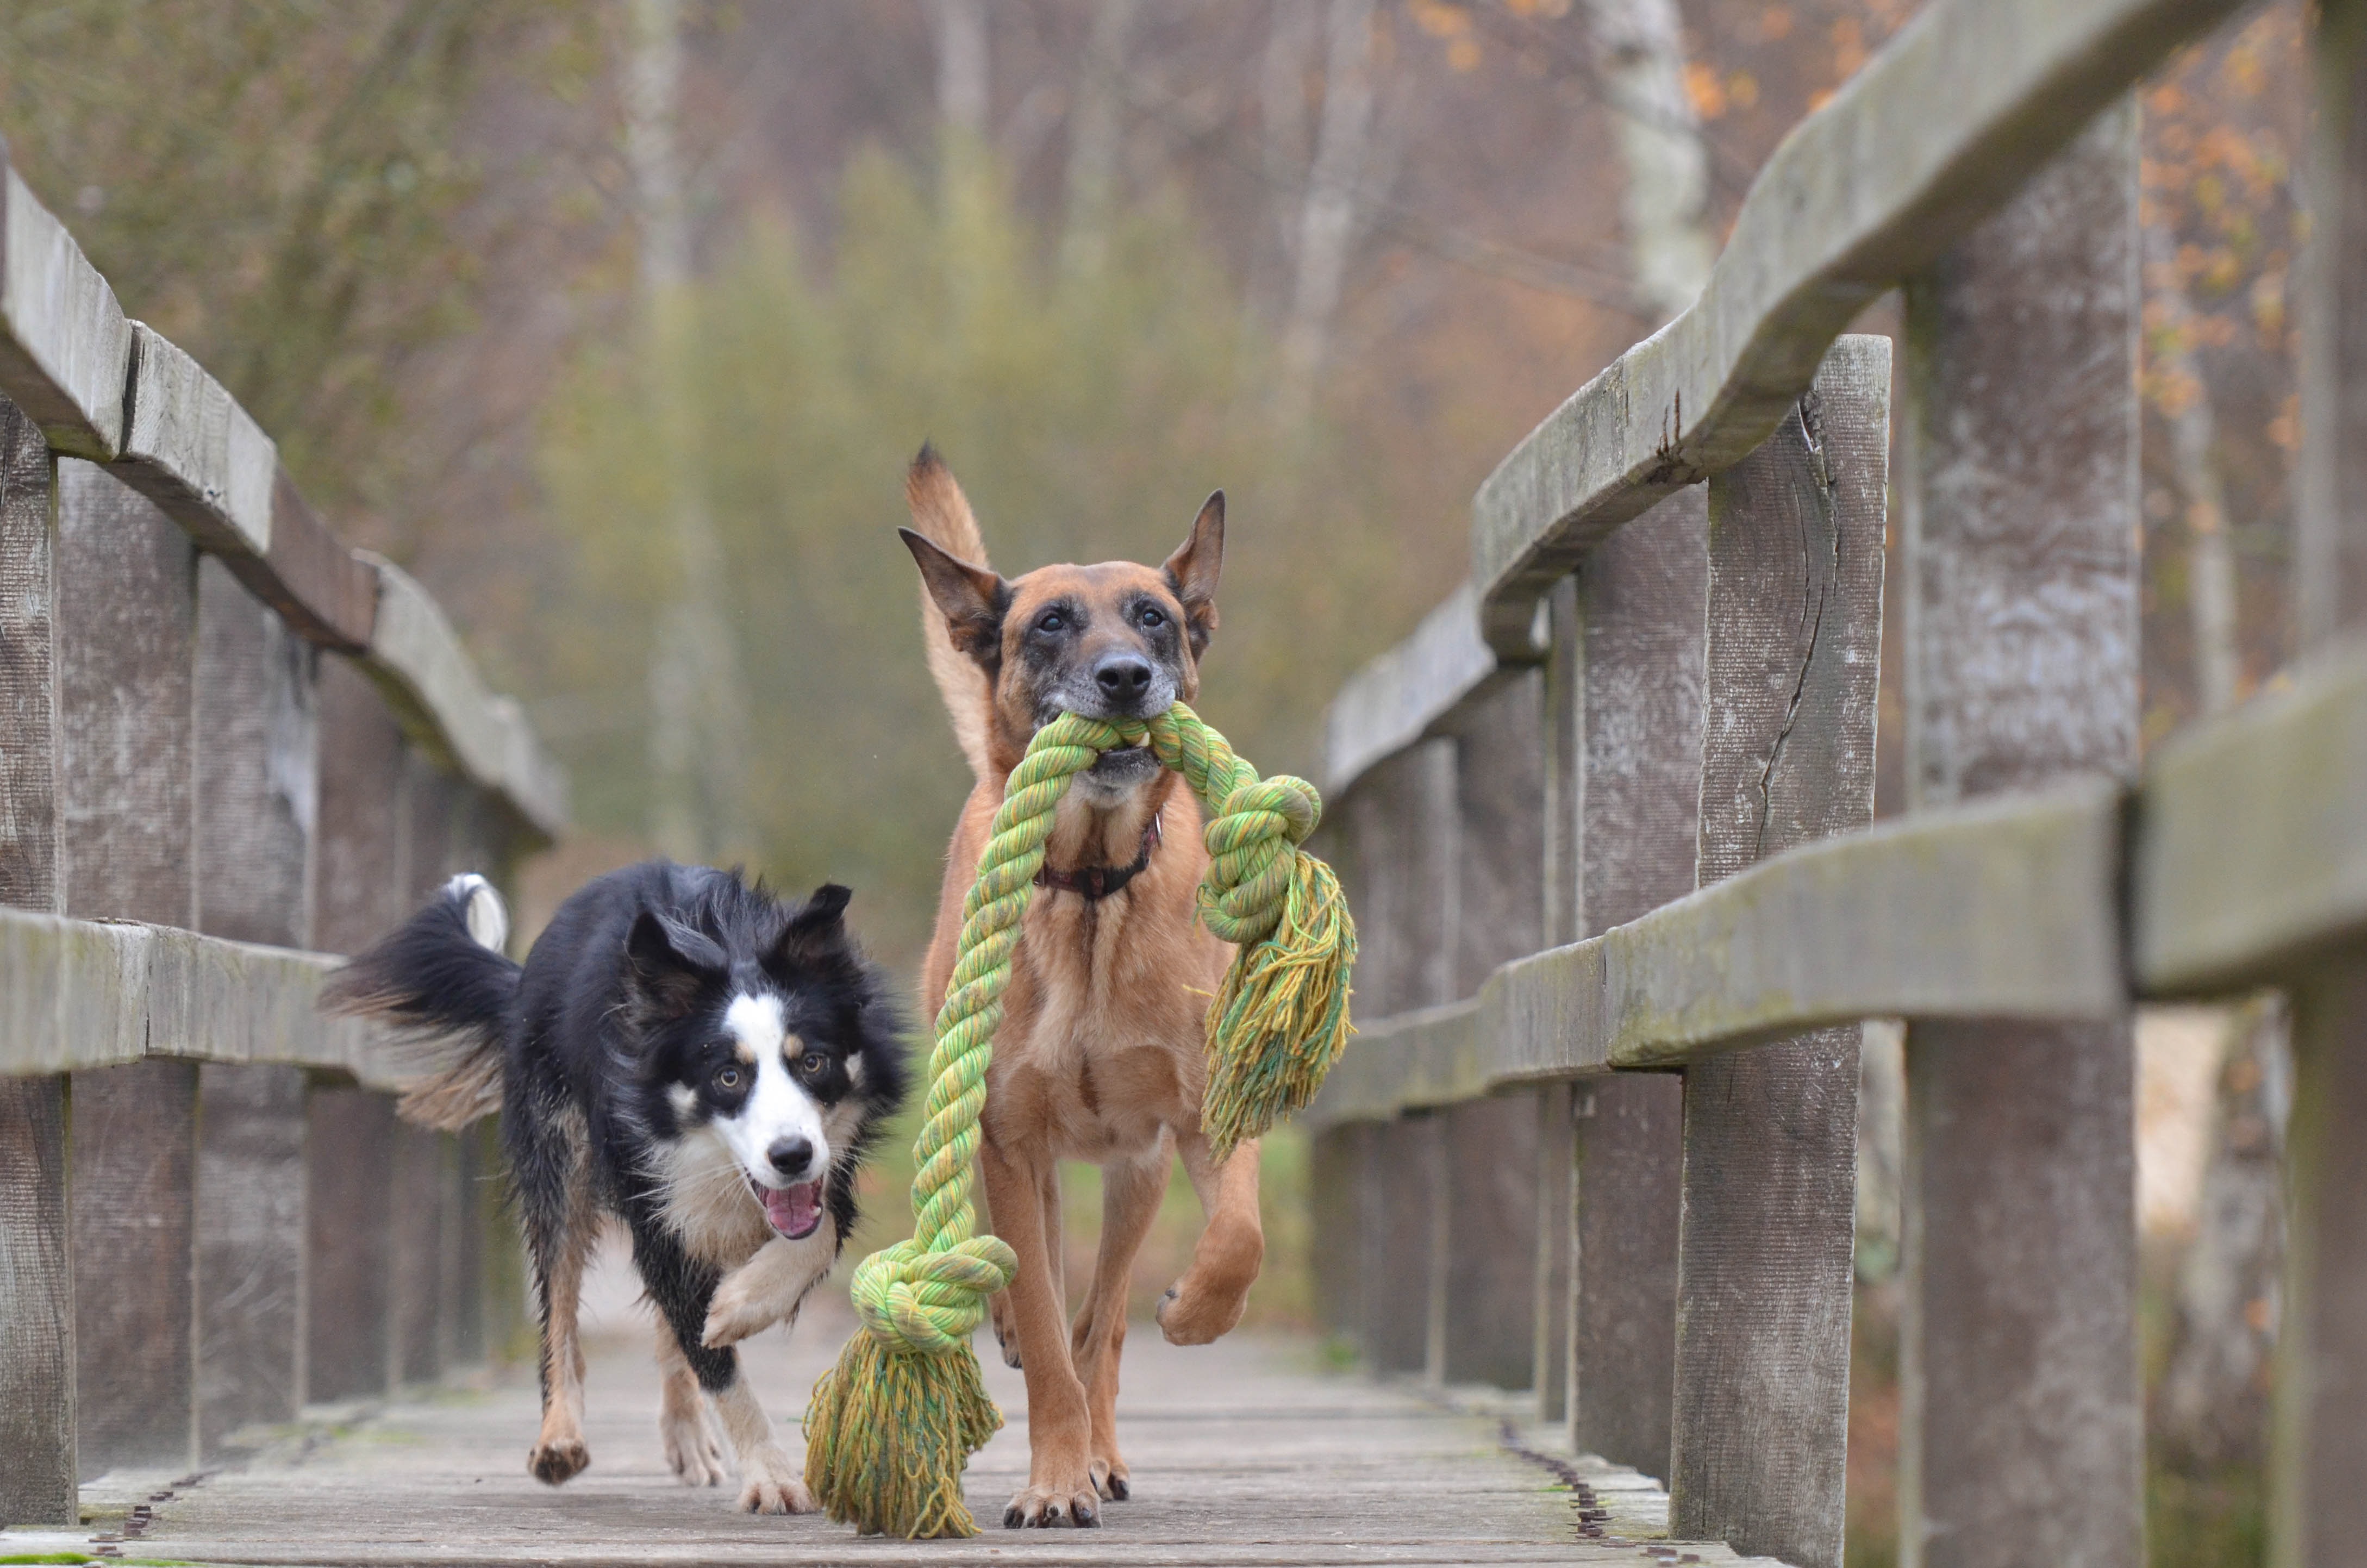
play, dog, autumn, mammal, toys, playing dogs, belgian shepherd dog, animal shelter, street dog, dog like mammal, malinois and border collie